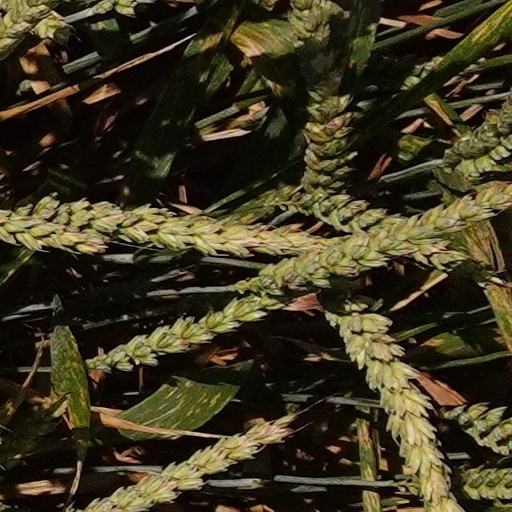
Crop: wheat